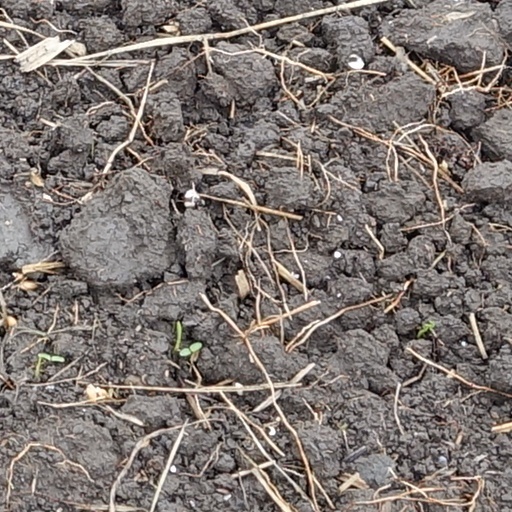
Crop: wheat